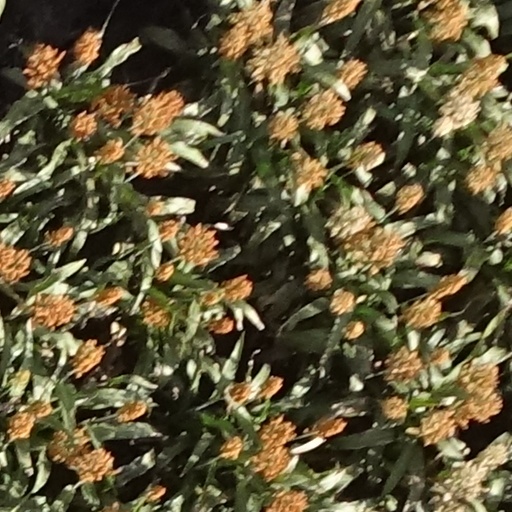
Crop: sorghum